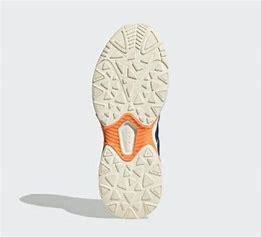
Brand: adidas
Model: neo Adidas NEO Crazychaos Shadow